Flag of Norway

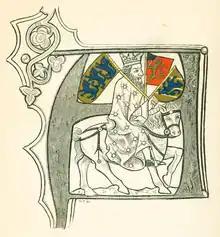
A depiction originally from ca 1370 of a Nordic king holding the historic emblems and coats of arms of Denmark, Norway, and Sweden.

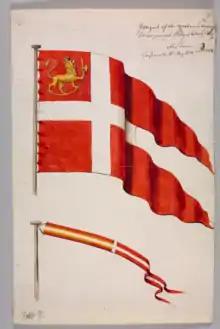
The first war flag of independent Norway, introduced 27 February 1814, replaced 7 March 1815 by a common war flag for Sweden and Norway.

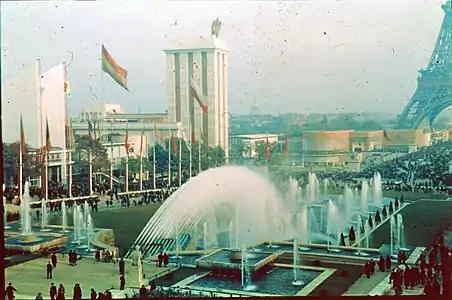
The national flag of Norway during the World Expo in Paris (1937).

It is difficult to establish what the earliest flag of Norway looked like. During ancient times countries did not fly flags. Kings and other rulers flew flags, especially in battle. Saint Olav used a serpent within a white mark at the Battle of Nesjar. Prior to this the raven or dragon was used. Magnus the Good used the same mark as Saint Olav. Harald Hardrade used the raven banner. This flag was flown by various Viking chieftains and other Scandinavian rulers during the 9th, 10th, and 11th centuries AD. Inge used a red lion on gold. Sverre used an eagle in gold and red. The earliest known flag which could be described as a national flag of Norway is the one used today as the Royal Standard. Eirik Magnusson used a flag described as a golden lion with axe and crown on red from 1280 and this was since regularly the flag of the king of Norway and thereby also of Norway.